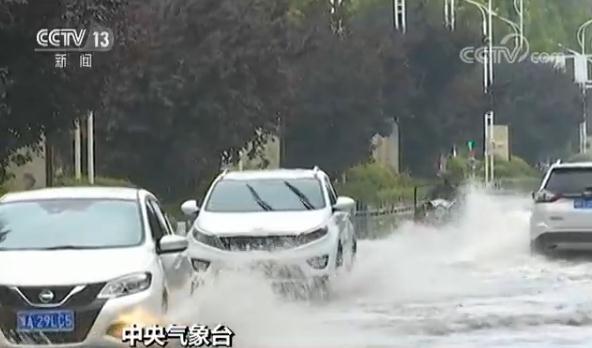
Weather: rain or strom